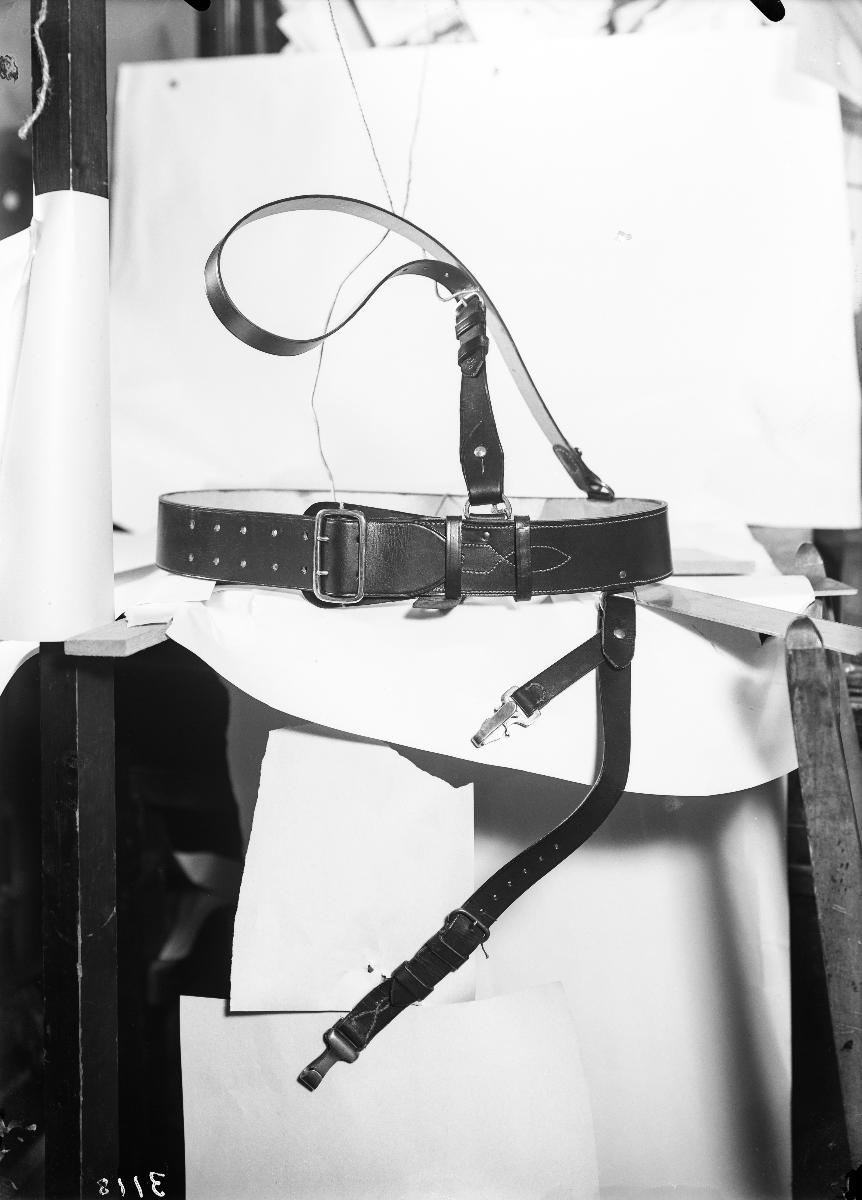
Veljekset Åström Oy:n tuote
Veljekset Åström Ltd's product
sisällön kuvaus: Veljekset Åström Oy:n nahkaremmejä, kuvattu syksyllä 1940. content description: Veljekset Åström Ltd's leather straps, captured in 1940.
Vuosi: 1940
Paikka: Suomi
Aiheet: lähikuva; nahkateollisuus; teollisuustuotteet; nahkatuotteet; hihnat; kaulapannat; soljet; leather industry; industrial products; leather goods; buckles; läderindustri; industriprodukter; lädervaror; spännen